Norsk Riksmålsordbok

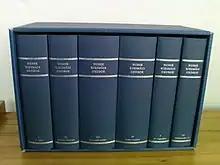
Norsk Riksmålsordbok, second edition

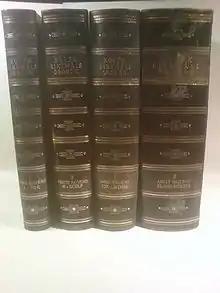
Norsk Riksmålsordbok, first edition

Norsk Riksmålsordbok is a Norwegian dictionary for the unofficial written language form Riksmål. The work was initiated by "Riksmaalsvernet" around 1920. Its first edition was completed in 1957, and was printed in four volumes. Two extra volumes were issued in 1995. Editors for volume 1, 2 and 3 were Trygve Knudsen and Alf Sommerfelt, and volume 4 had the same two editors, in addition to Harald Noreng. Noreng was editor for volume 5 and 6, from 1995.